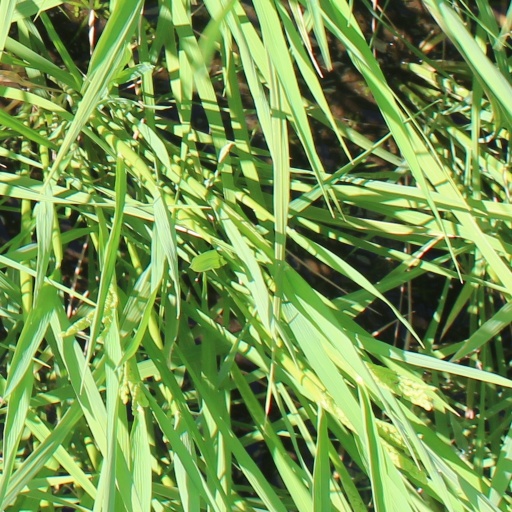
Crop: rice